Hamilton Watch Company

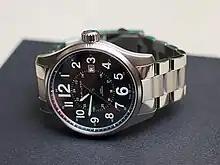
Hamilton Khaki Field Officer H70615133

In 1971, the Omega & Tissot Holding Company SSIH purchased the Hamilton brand. It utilized the Hamilton name for several branding efforts, including numerous quartz watches in the 1980s.